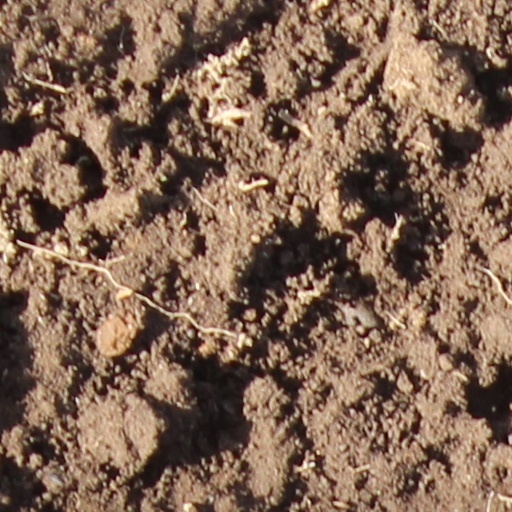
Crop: wheat